Leper War on Kauaʻi

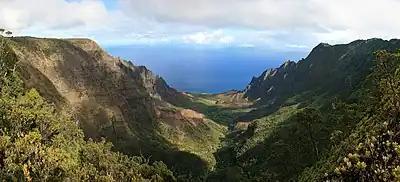
Kalalau Valley viewed from the Nā Pali Kona Forest Reserve Pihea Trail

The killing was received by President Sanford B. Dole as an offense to the new government. Following the killing, Marshal Edward G. Hitchcock dispatched the Kalalau expedition commanded by Captain William Larsen comprising a 35-man platoon from the National Guard of Hawaii, a howitzer, and representative of the Board of Health, Executive Officer Charles B. Reynolds. The men were transported to Kalalau by the "Waialeale". They first stopped at Hanalei on June 30 to get information about the situation in Kalalau. They found that police were guarding the paths between Hanalei and Kalalau. At this point, they were informed of the proclaimed martial law that all lepers were to be imprisoned within 24 hours, and after this time is up, they were to be taken dead or alive if they had not yet complied.